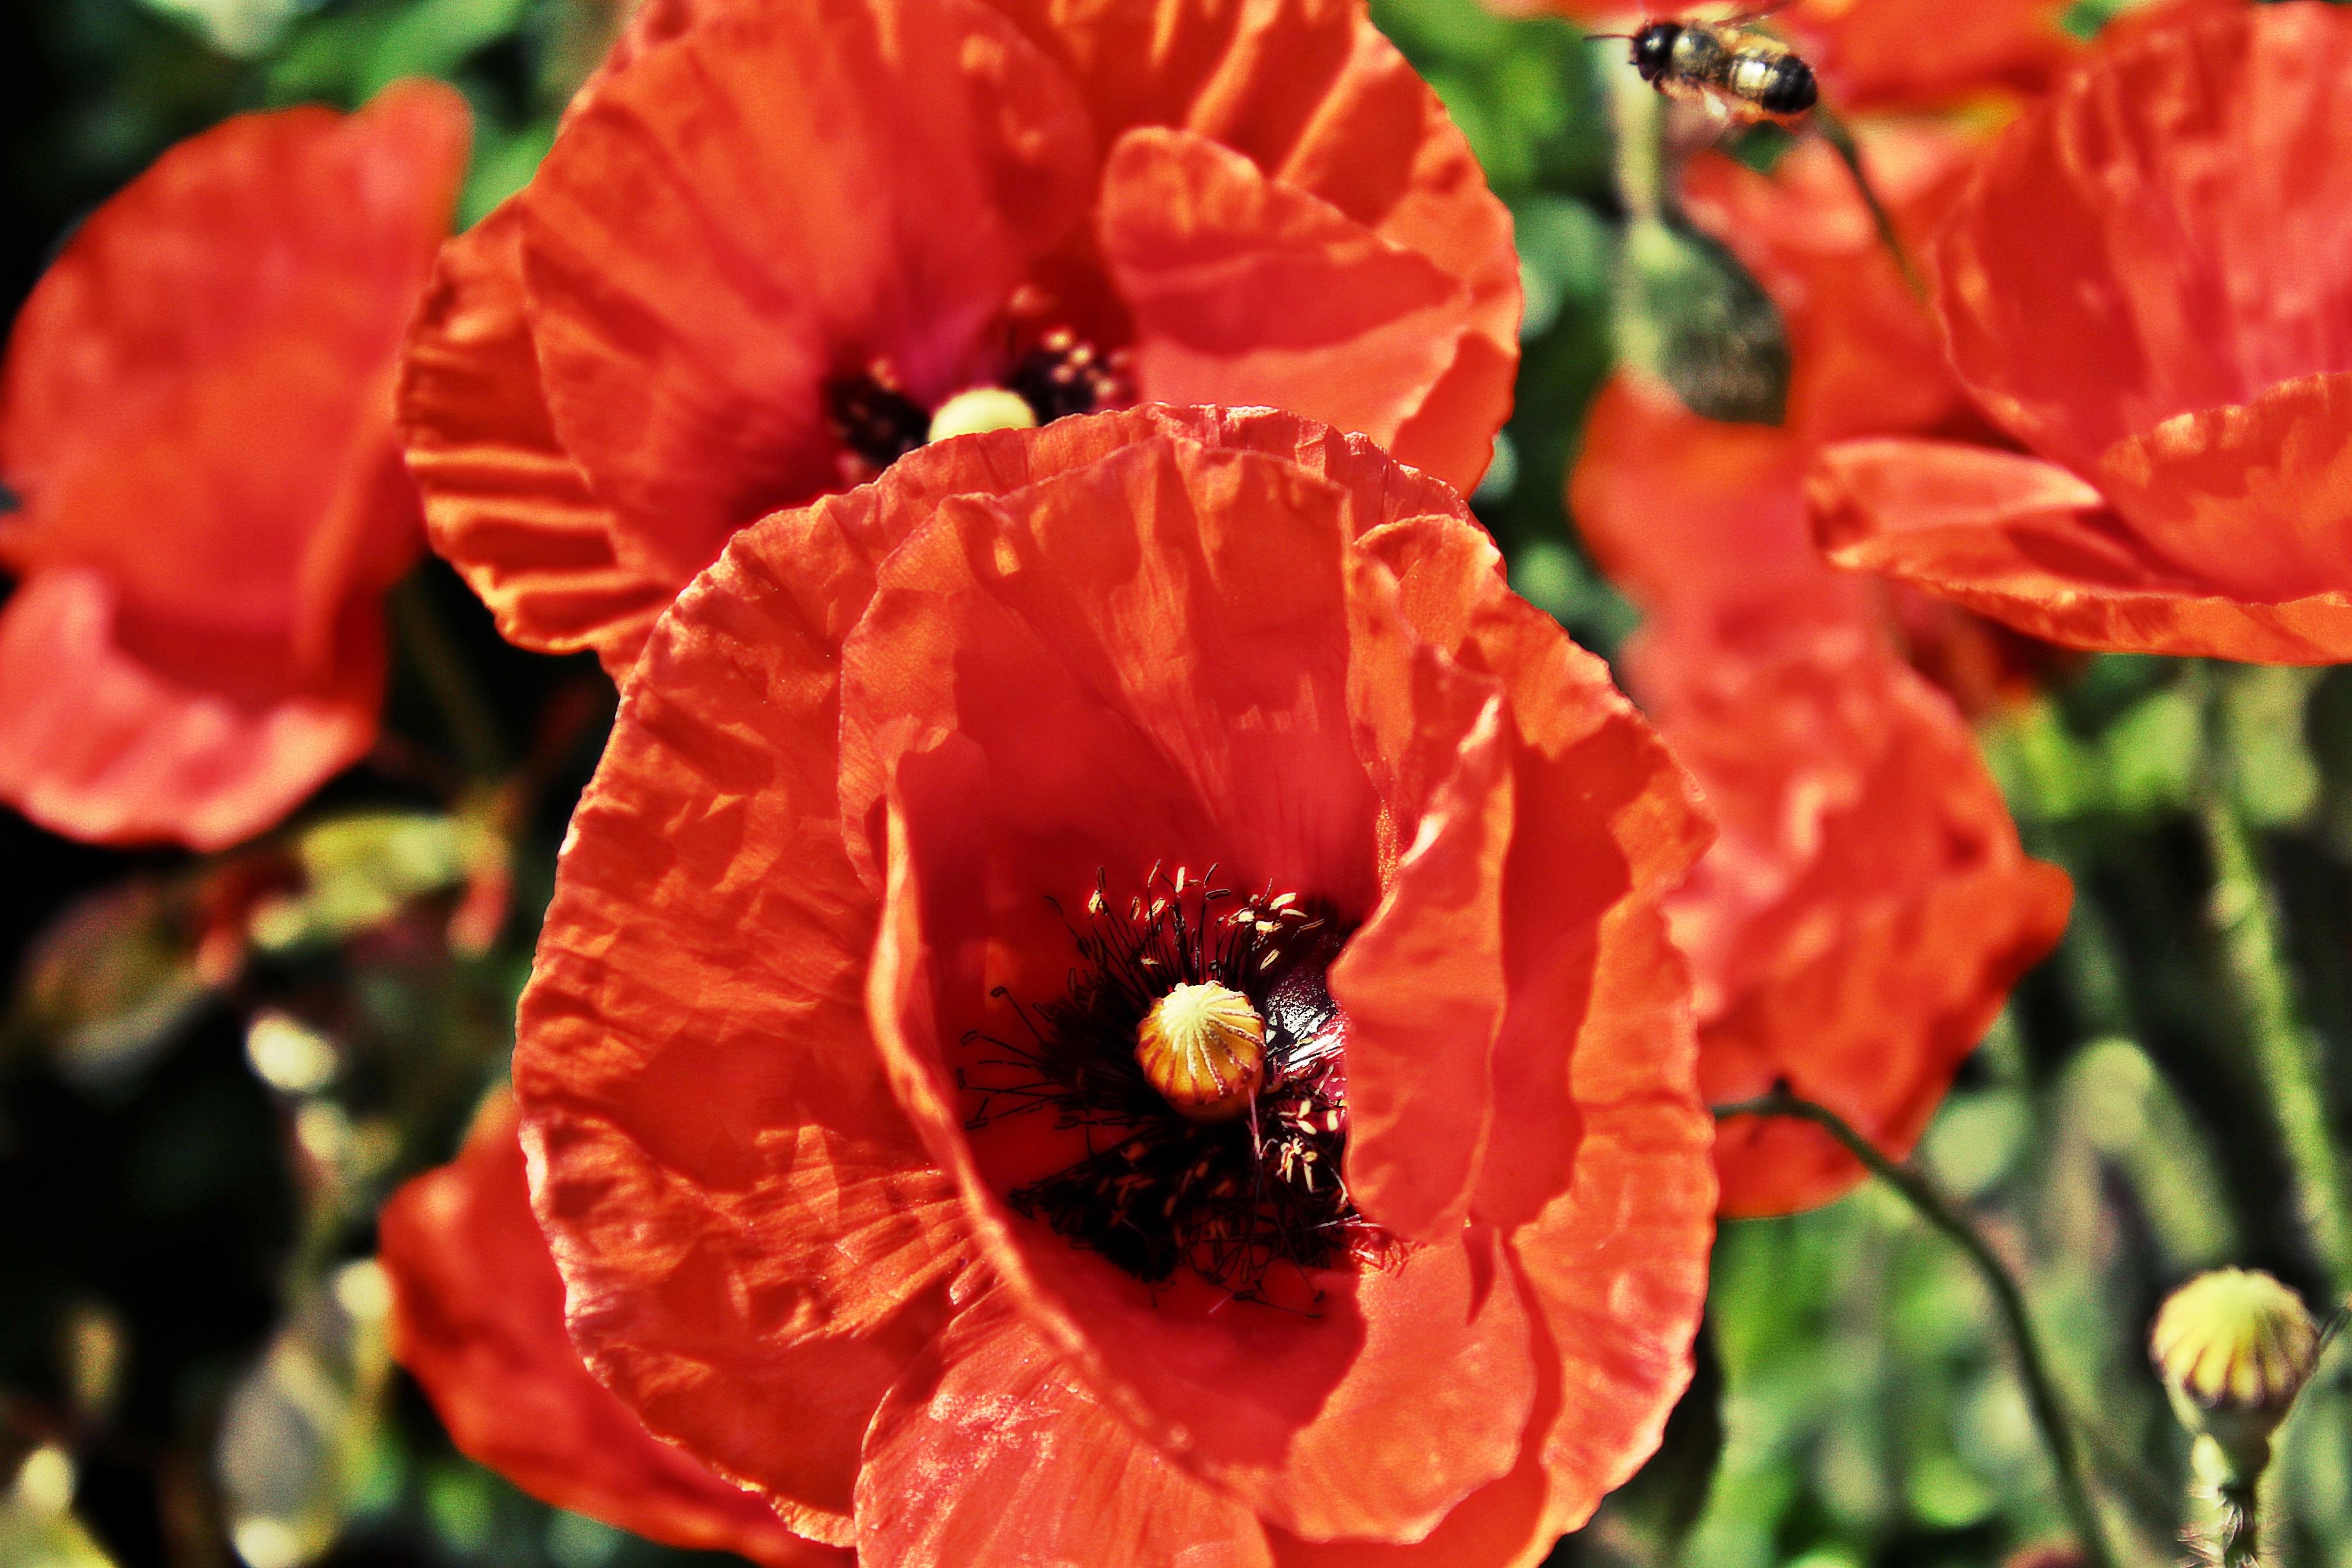
nature, blossom, plant, flower, petal, bloom, summer, pollen, spring, red, botany, colorful, garden, close, flora, wildflower, flowers, close up, wild flowers, klatschmohn, poppy flower, red poppy, hdr, petals, bright, blossoms, pistil, bee, poppy, coquelicot, macro photography, blossomed, flowering plant, mohngewaechs, annual plant, land plant, poppy family